Yehudi lights

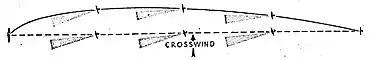
Yehudi Lights flight path in crosswind to keep 3 degree wide cones of light from nose pointing straight at the enemy

Pilots noted that if they chose a straight-line heading to compensate for a crosswind, the nose of the plane would not point directly at the enemy, but could be, say, 20 degrees off. Since making the beams bright enough at such a wide angle was impracticable, pilots were instructed to keep the nose pointed directly towards the target at all times, resulting in a curving approach path.